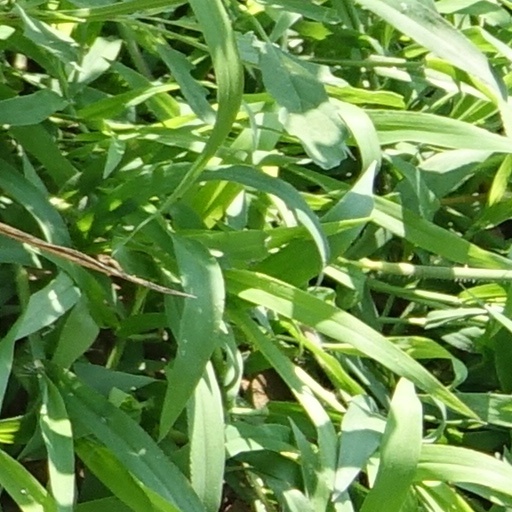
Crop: wheat